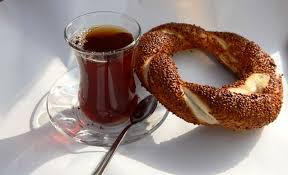
Yemek: simit